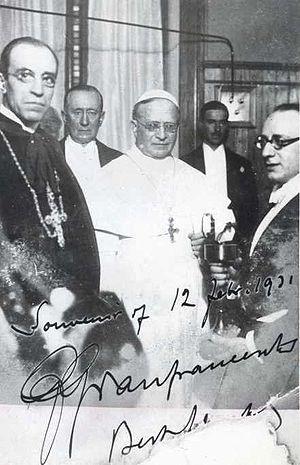
Pie XI, né Ambrogio Damiano Achille Ratti le 31 mai 1857 à Desio, dans le royaume lombardo-vénitien, dans la province de Monza et de la Brianza, est un prêtre catholique, érudit, théologien et archevêque de Milan. Cardinal en 1921, il est élu l'année suivante 259ᵉ évêque de Rome, et donc pape de l'Église catholique.
Radio Vatican se définit elle-même comme « la voix du pape ». Inaugurée le 12 février 1931, la station de radio vaticane émet régulièrement en 40 langues différentes. Le centre émetteur se trouve à Santa Maria di Galeria dans la province du Latium. Son siège est au Vatican.
Eugenio Maria Giuseppe Giovanni Pacelli, né à Rome, le 2 mars 1876 et mort à Castel Gandolfo le 9 octobre 1958, est élu pour être le 260ᵉ évêque de Rome et donc pape de l’Église catholique, qu'il gouverne sous le nom de Pie XII de 1939 à sa mort.